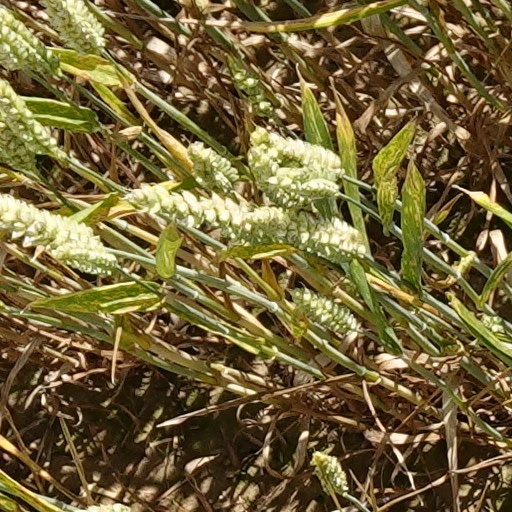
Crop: wheat